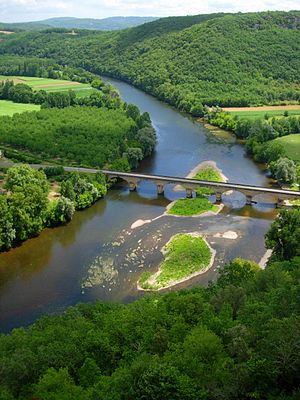
Dordogne (flod)
Dordogne
Dordogne er en flod i det sydvestlige og centrale Frankrig. Dordogne er 490 km lang. Den har et afvandingsområde på 23.870 km² og en middelvandføring på 450 m³/s.